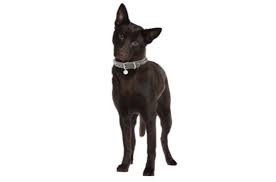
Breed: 209-n000049-kelpie